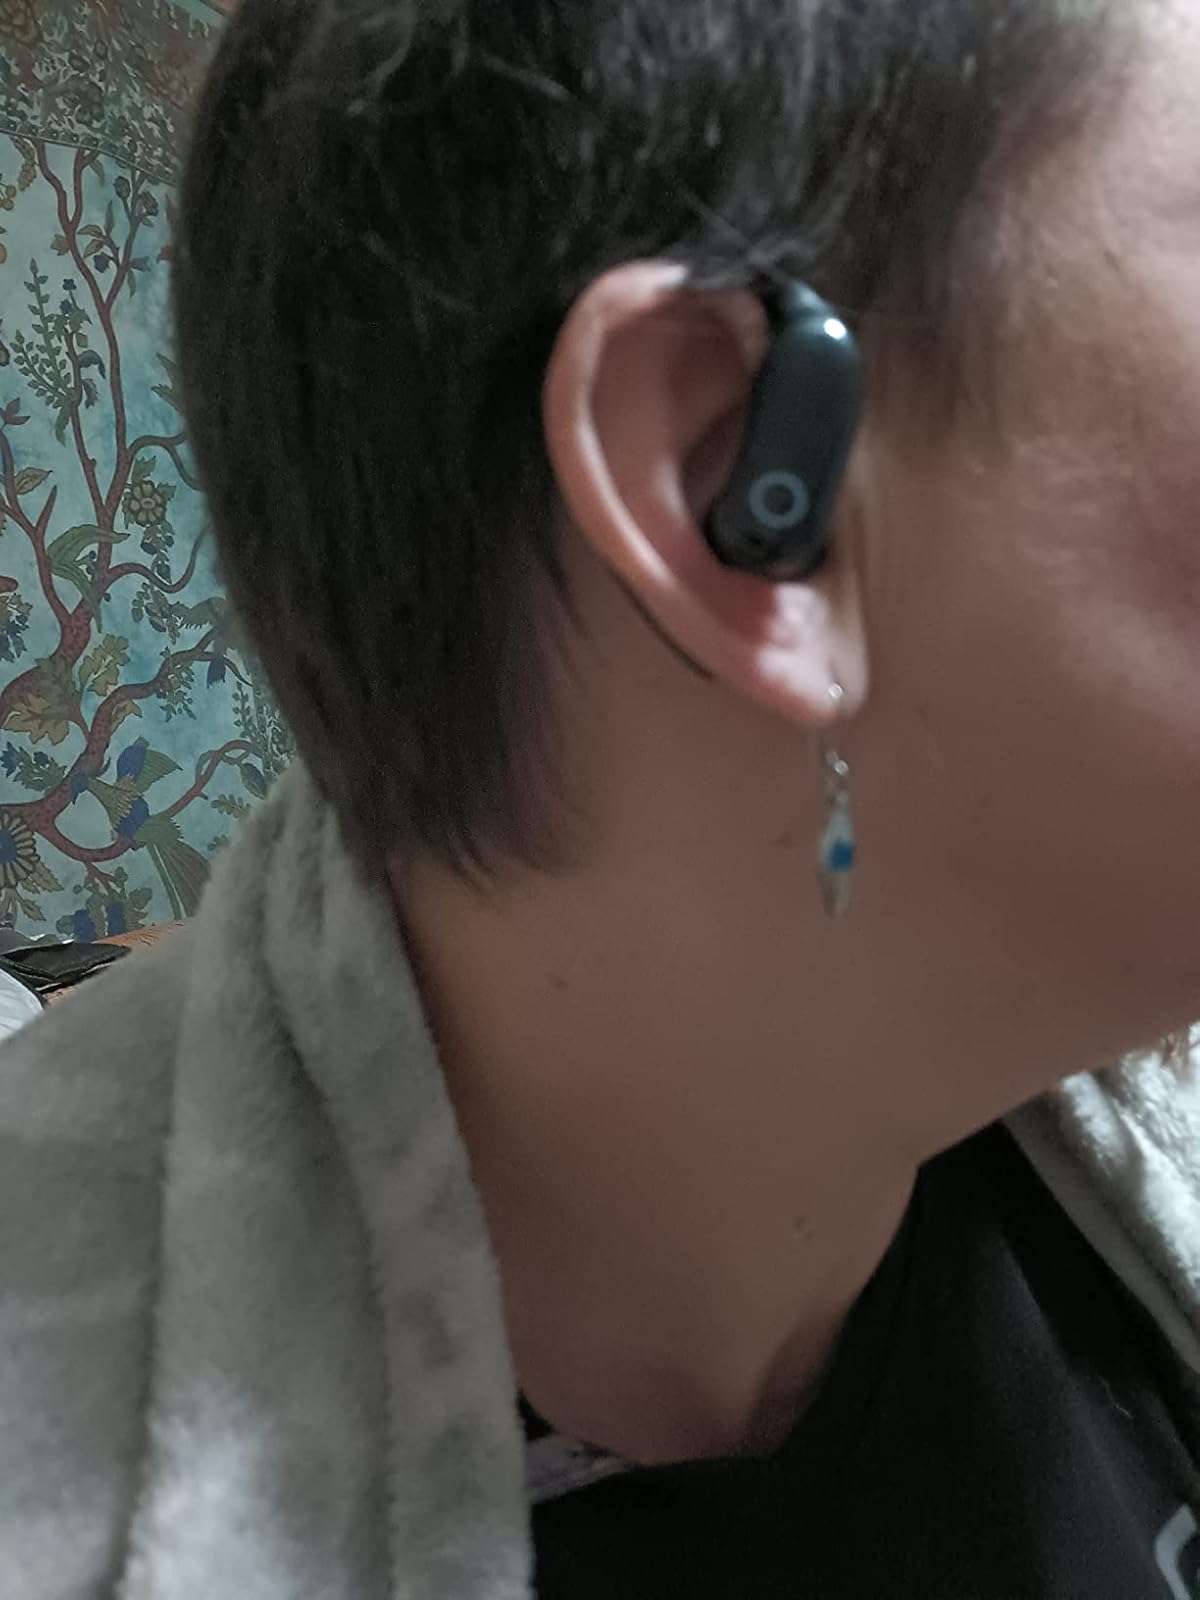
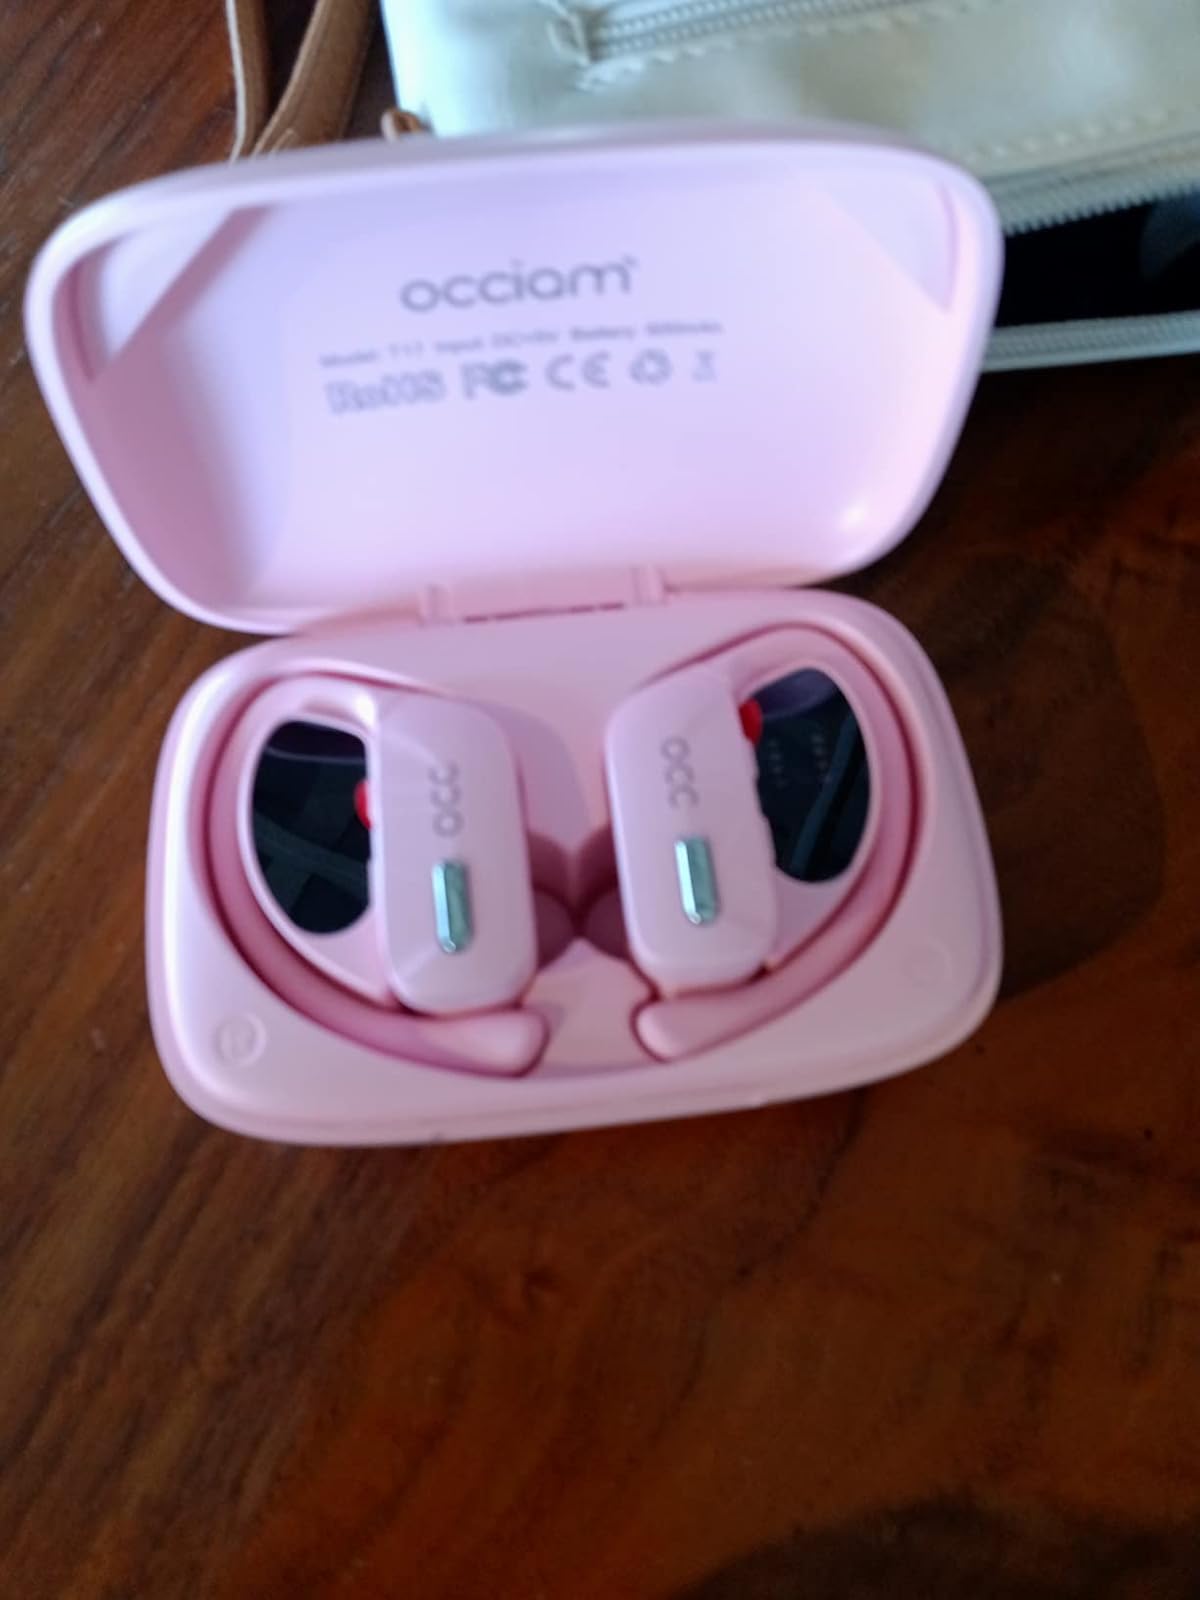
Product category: earbuds
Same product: no